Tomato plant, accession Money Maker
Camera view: bottom (45 deg); turntable rotation: 60 degrees
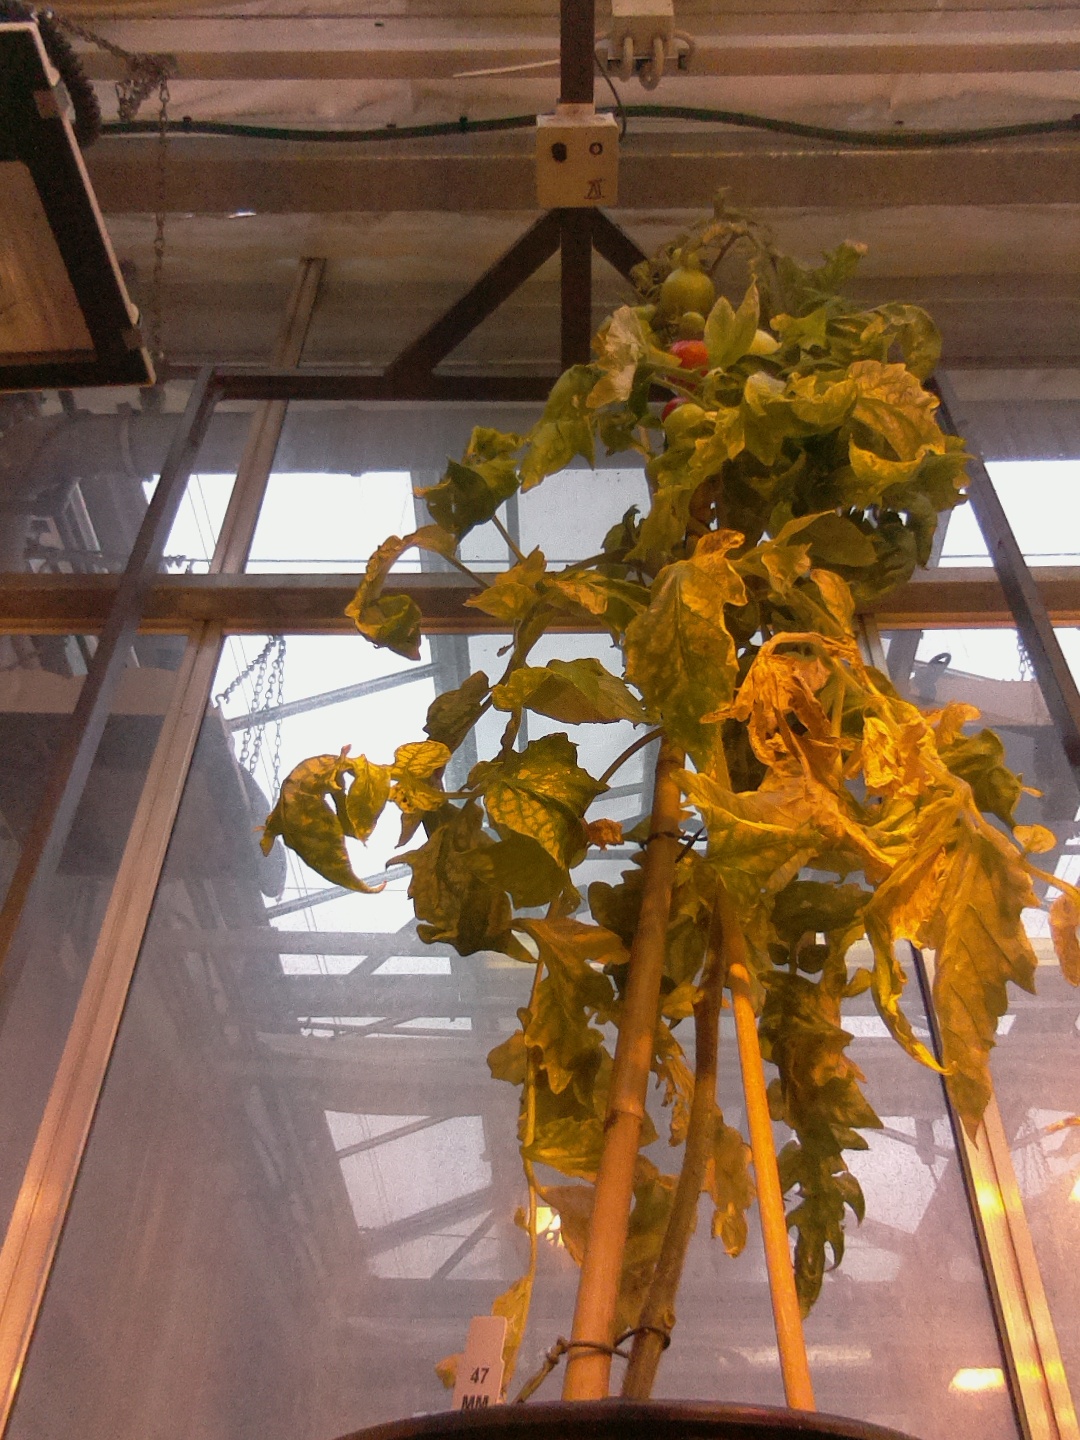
BBCH growth stage 82: 20%-30% of fruits show typical fully ripe color